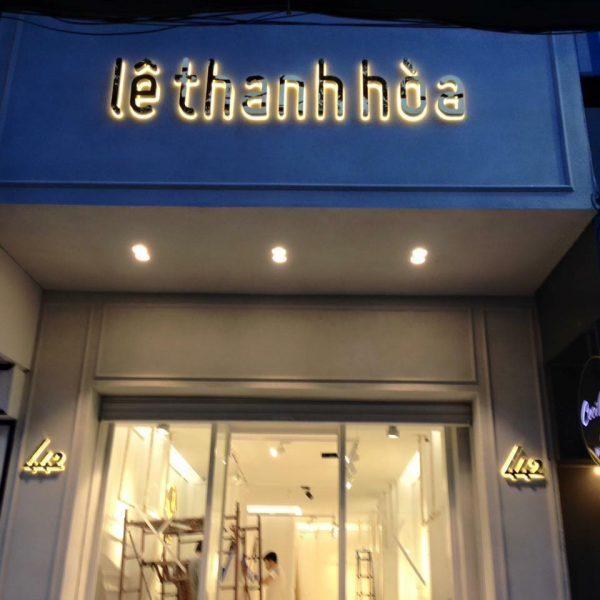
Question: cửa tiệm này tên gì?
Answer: cửa tiệm này tên lê thanh hòa